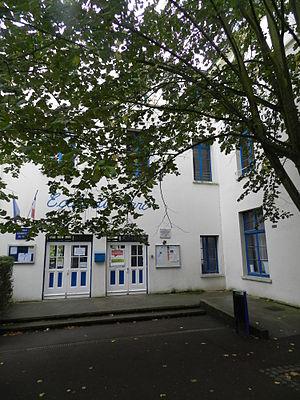
École du Parc de Fontenay-aux-Roses (Hauts-de-Seine).
Fontenay-aux-Roses est une commune française dans le département des Hauts-de-Seine en région Île-de-France, dans l'arrondissement d'Antony, au sud-ouest de Paris.